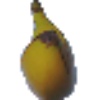
Label: Banana 1